Sarah Bryant (British Army soldier)

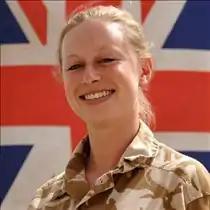
Corporal Sarah Bryant

Corporal Sarah Louise Bryant (née Feely) (17 December 1981 – 17 June 2008), of the British Army's Intelligence Corps, was the first British servicewoman killed in Afghanistan.